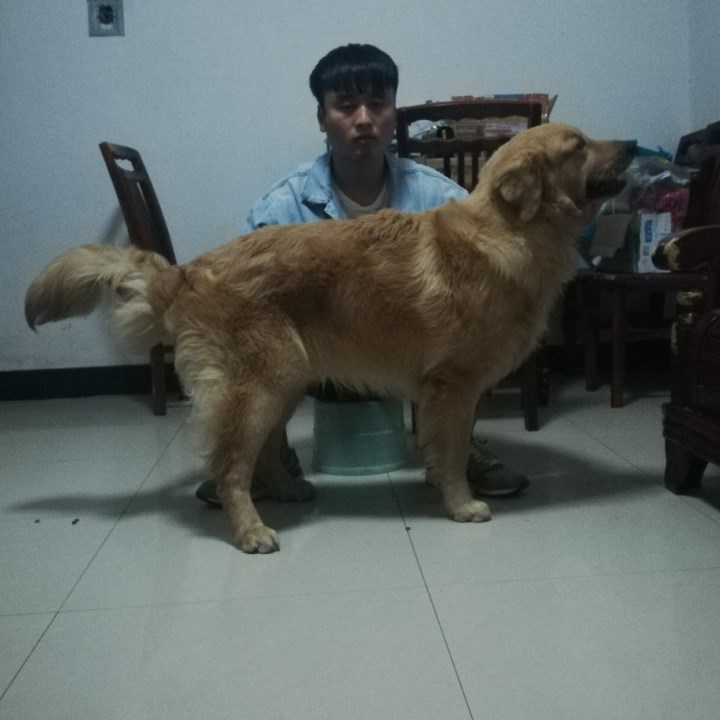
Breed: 5355-n000126-golden_retriever